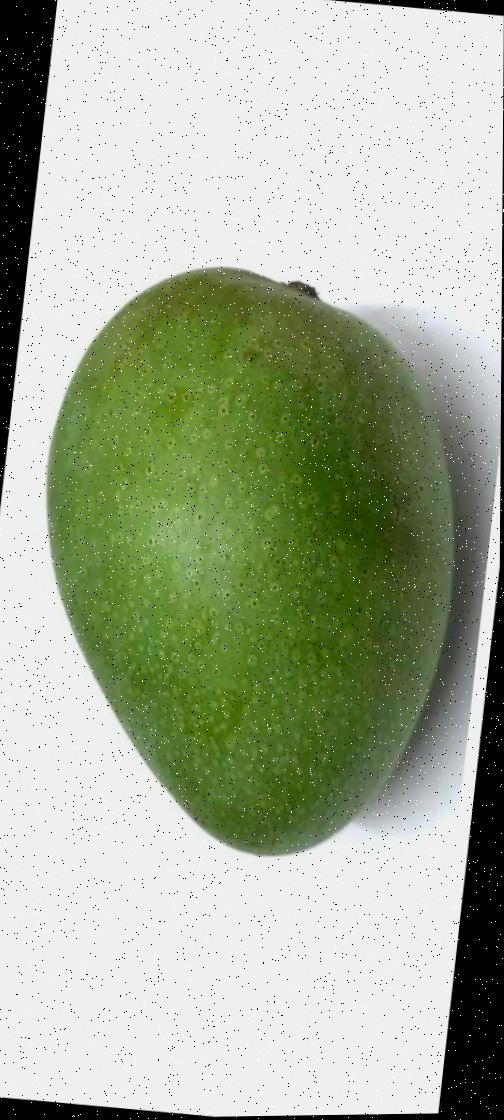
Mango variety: Ashshina Zhinuk